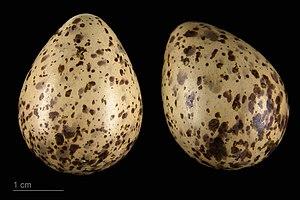
Le Bécasseau de Temminck est une espèce de petits oiseaux limicoles de la famille des Scolopacidae et de la sous-famille des Calidridinae. Son nom commémore le zoologiste Coenraad Jacob Temminck.